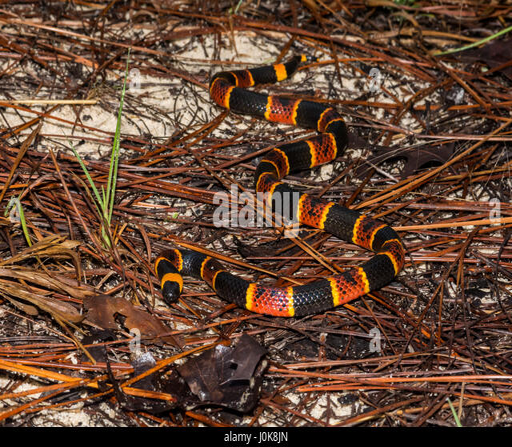
a close up of biological species